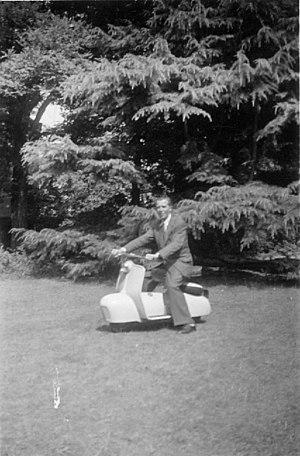
Jacques de Duve, chef de projet chez d'Ieteren, sur un scooter Piatti (1956)
Dans la lignée des Vespa et Lambretta, le Piatti, un scooter d'avant-garde, a été conçu en 1949.